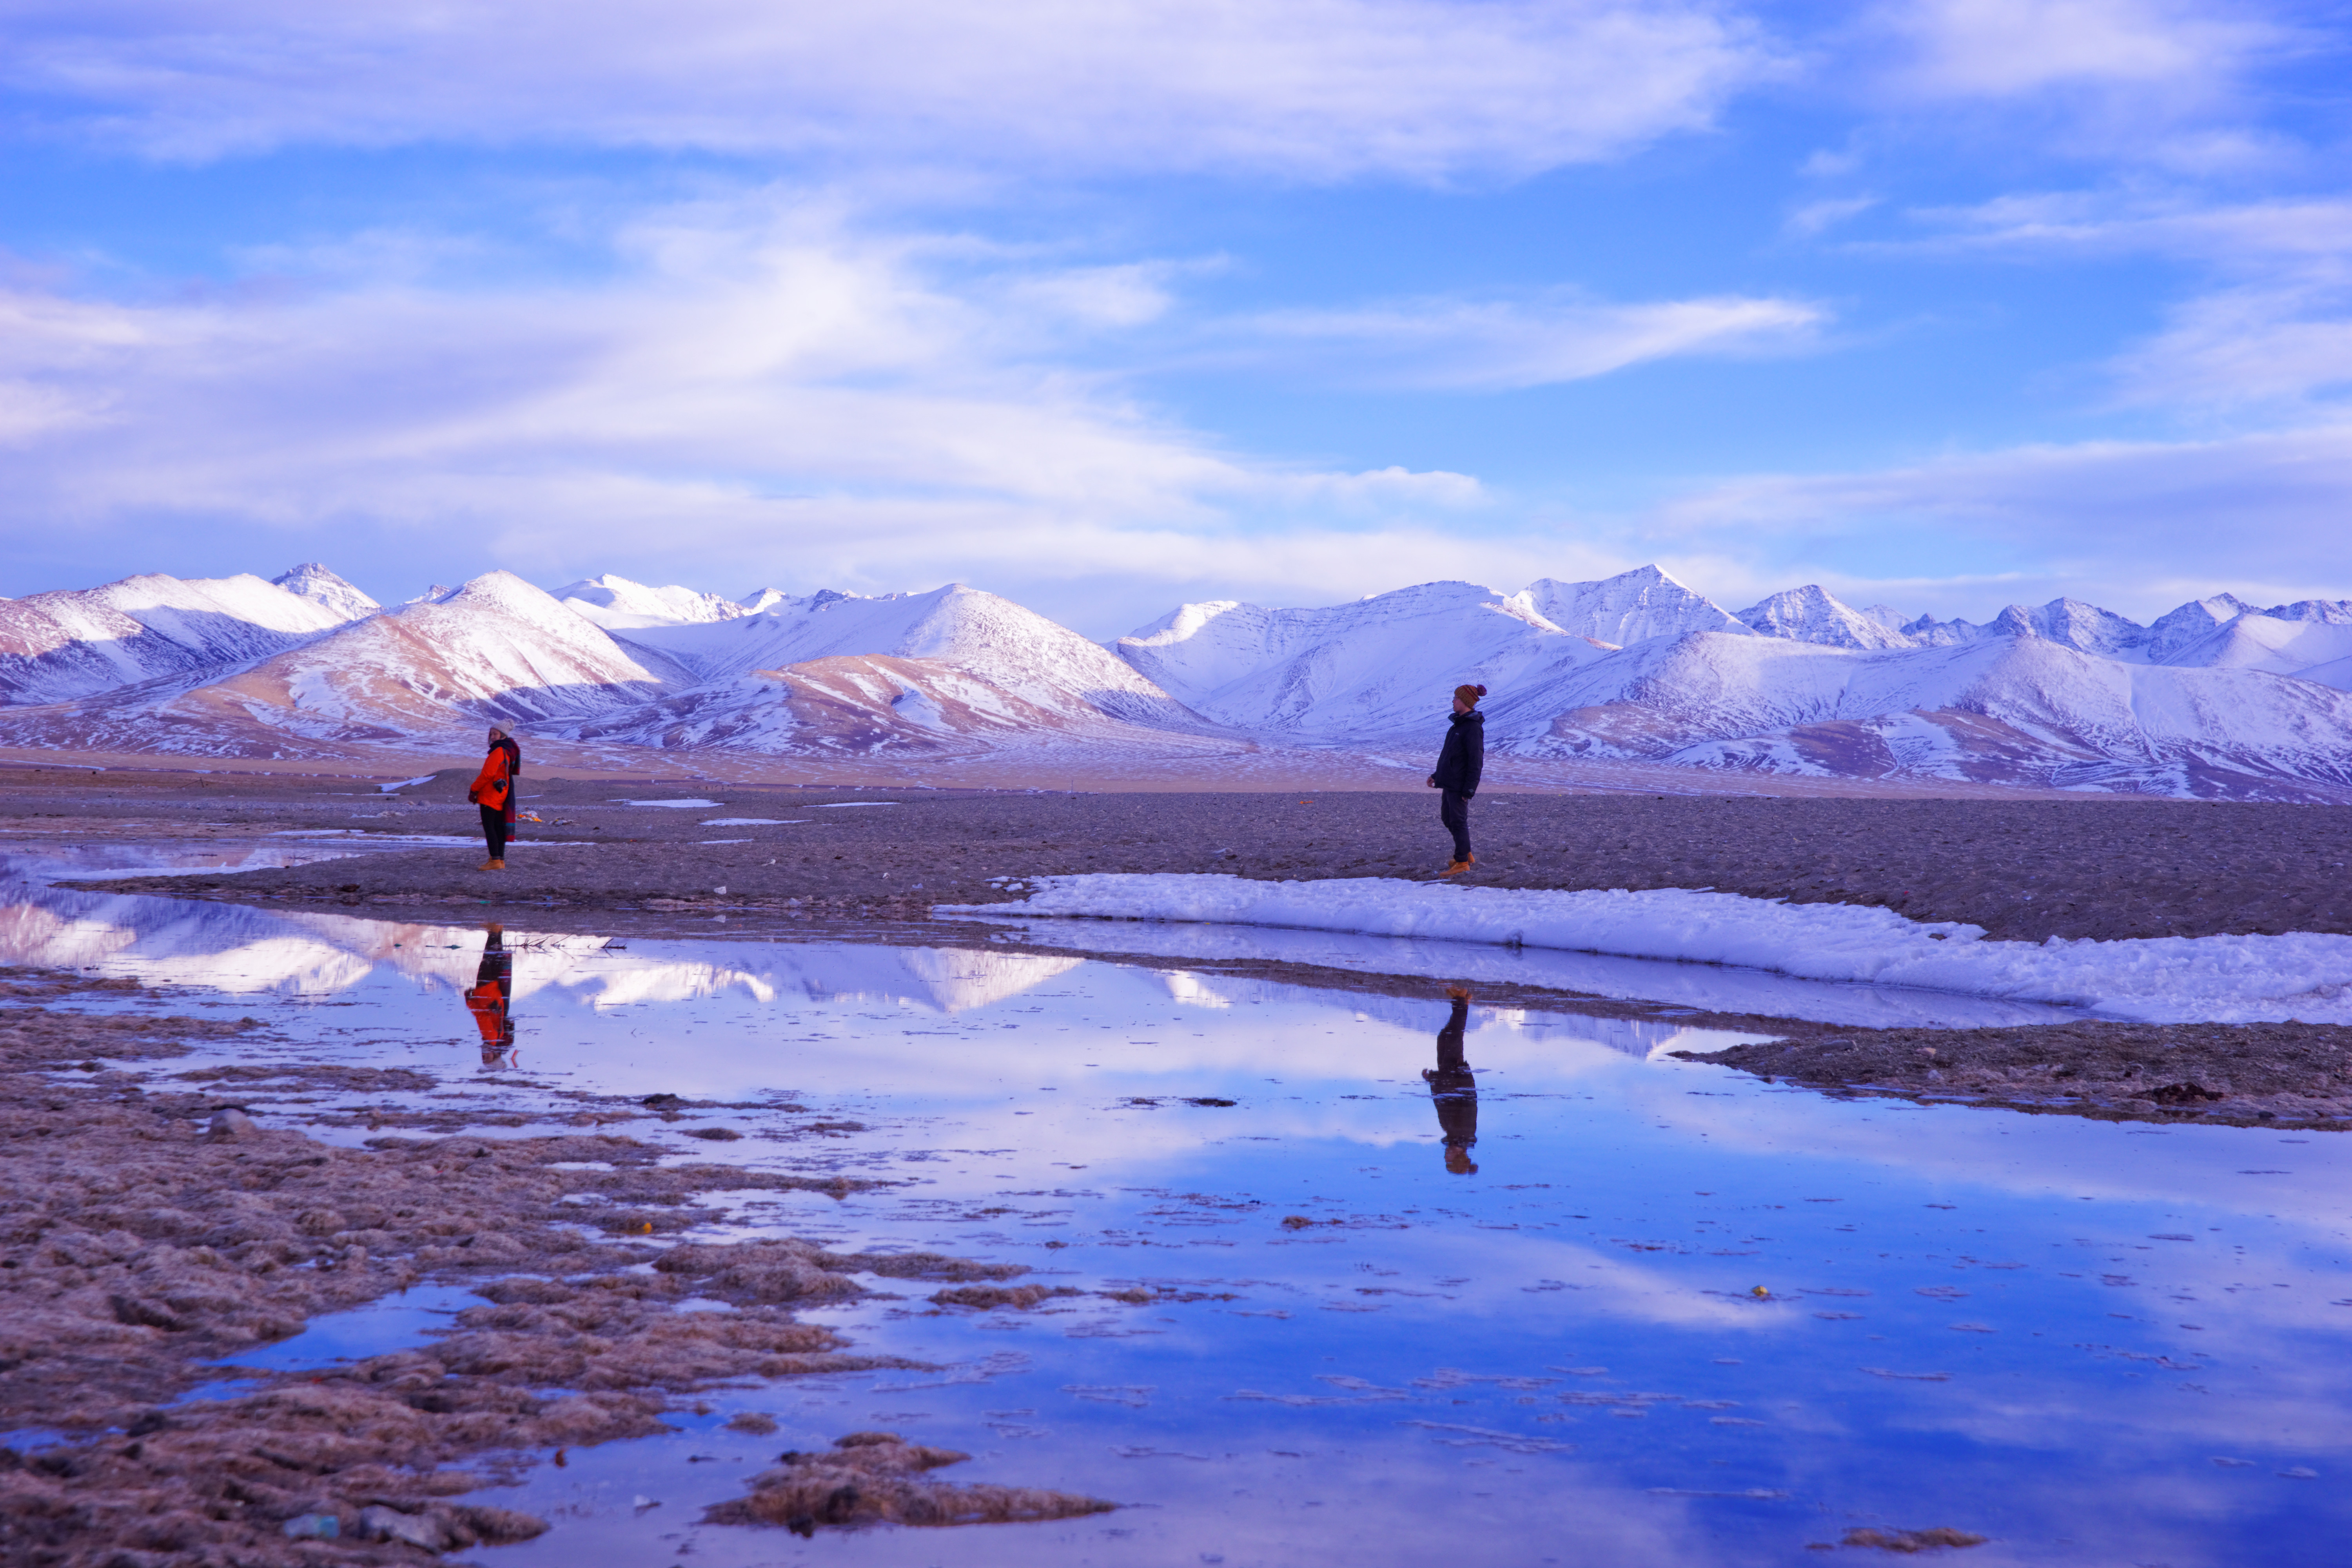
landscape, sea, nature, ocean, horizon, wilderness, mountain, snow, winter, cloud, sky, sunrise, morning, shore, wave, lake, dawn, mountain range, dusk, ice, evening, reflection, weather, arctic, season, tibet, loch, tundra, namtsolake, mountainous landforms